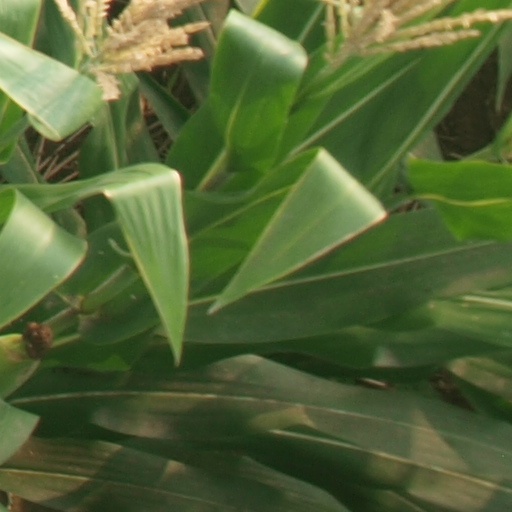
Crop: maize; corn